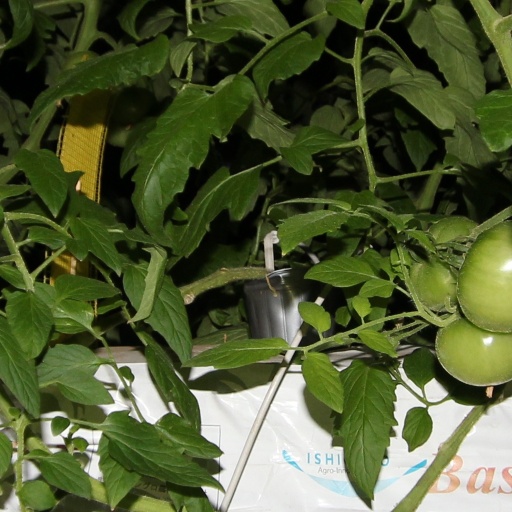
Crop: tomato